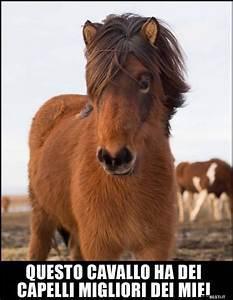
horse